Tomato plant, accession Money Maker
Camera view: horizontal (90 deg, fisheye); turntable rotation: 0 degrees
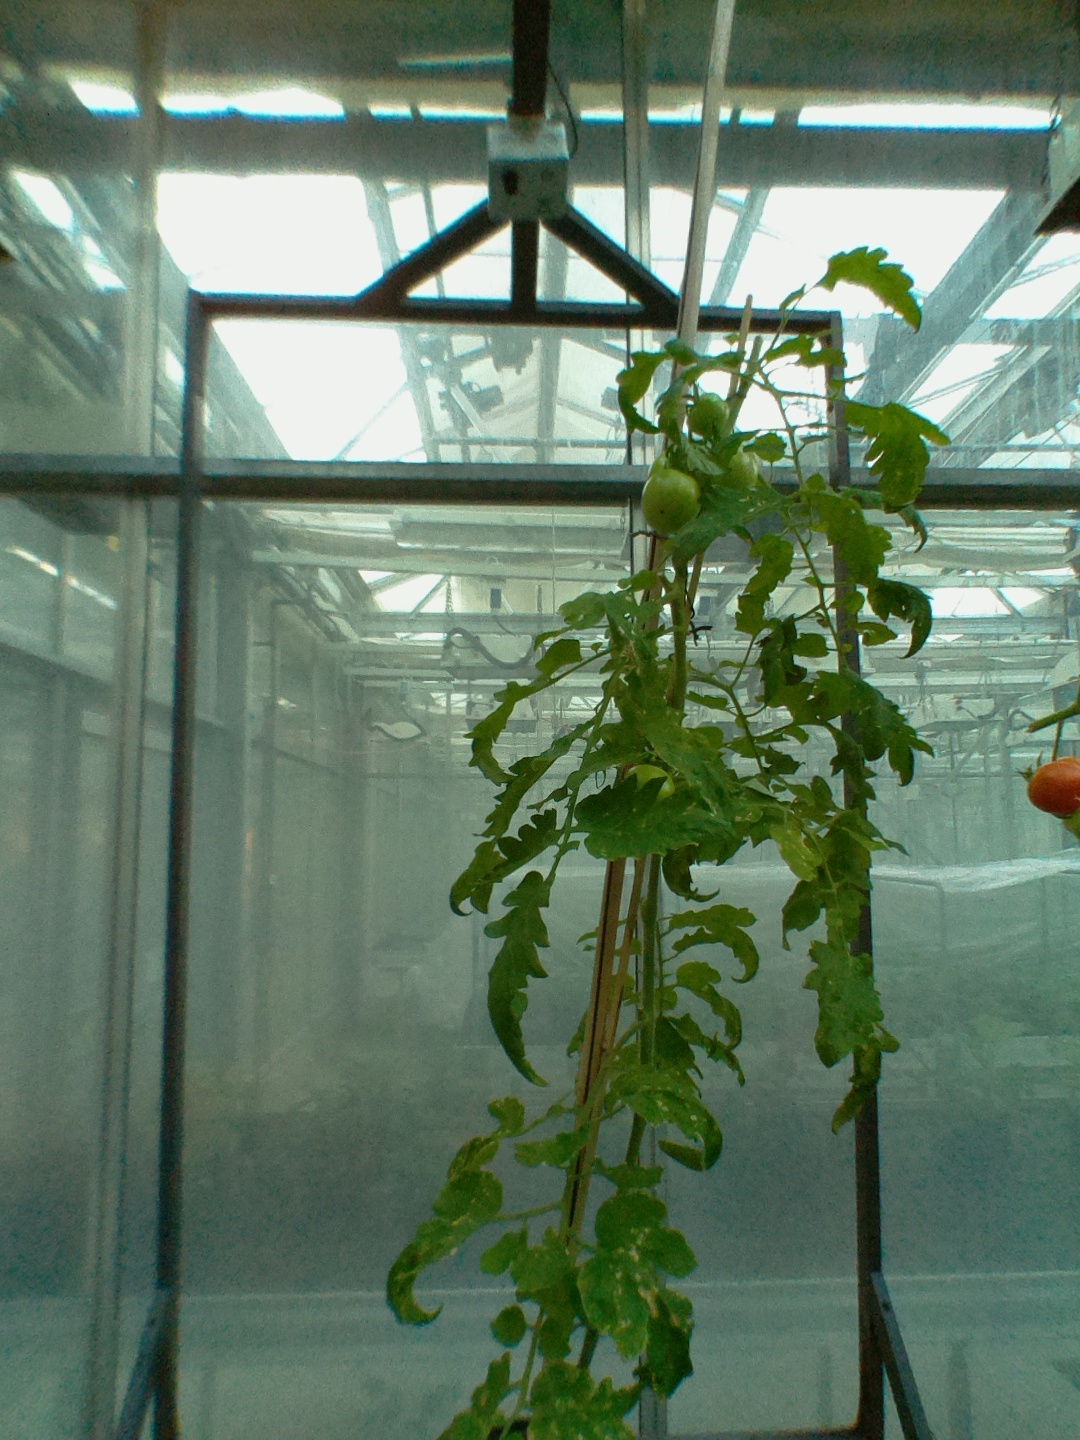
BBCH growth stage 78: 80% -90% of final fruit size